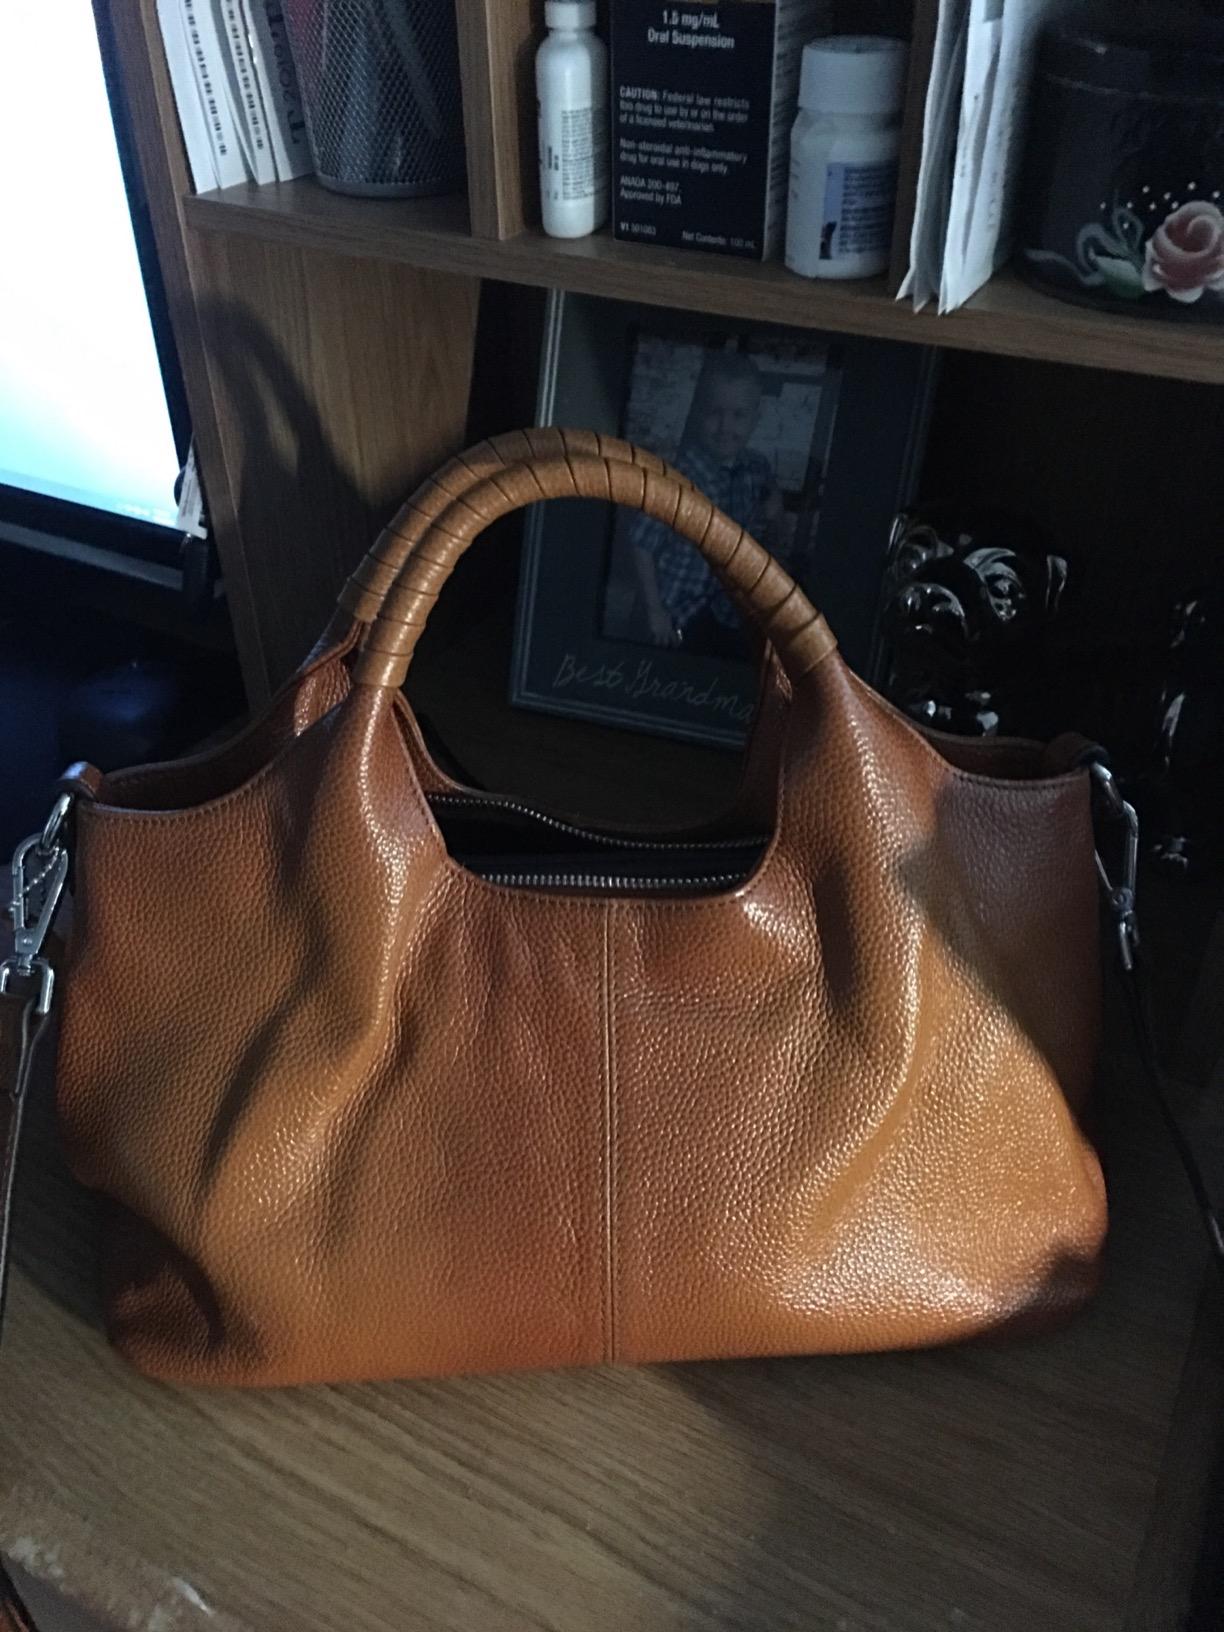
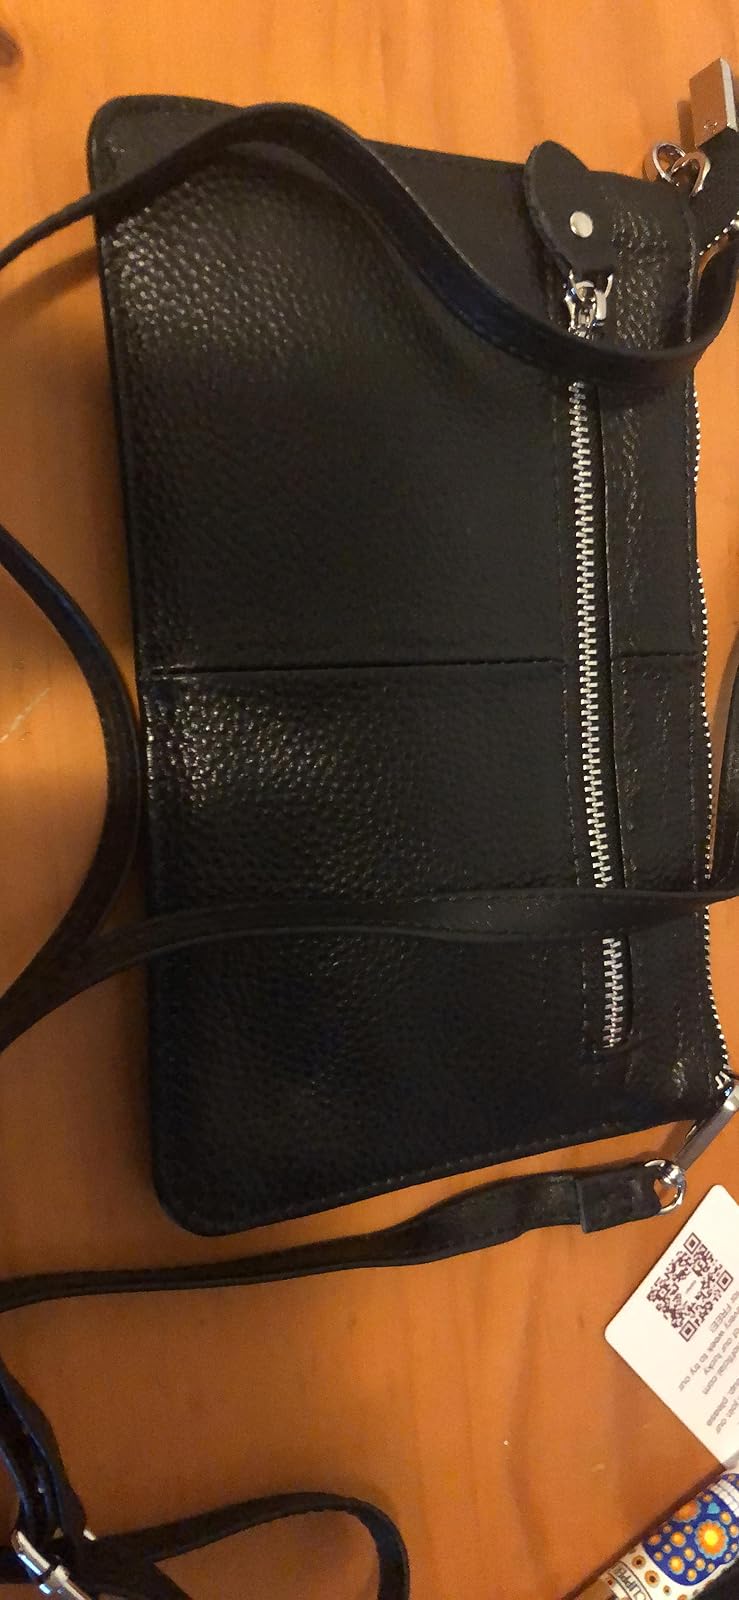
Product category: accessories_handbag
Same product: no